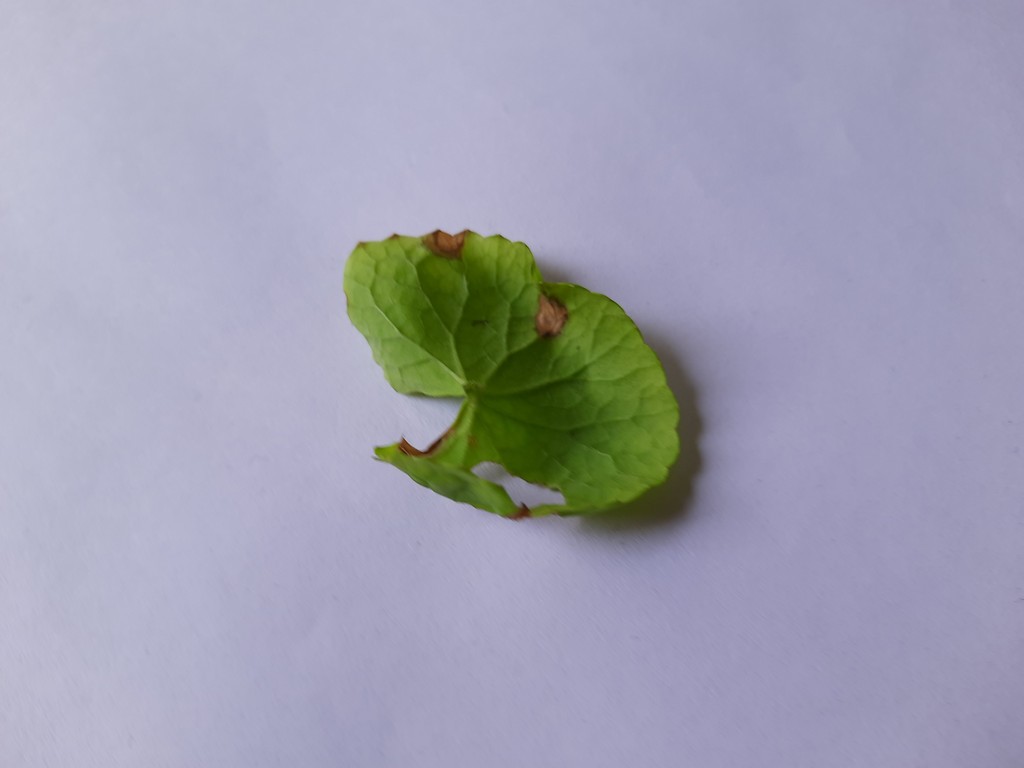
Label: Unhealthy